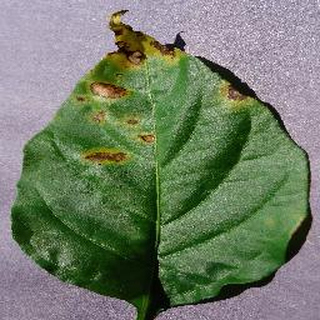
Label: bell_pepper_bacterial_spot